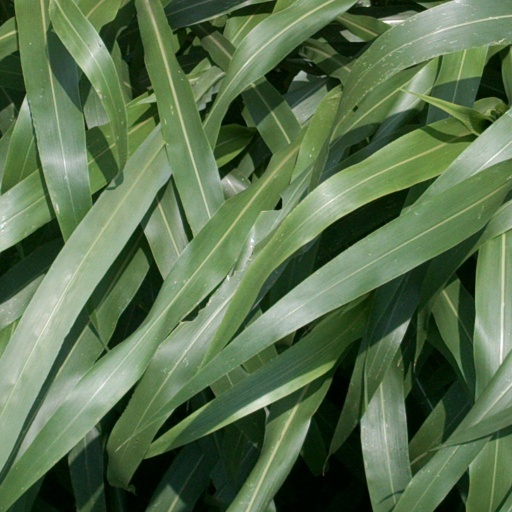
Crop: sorghum